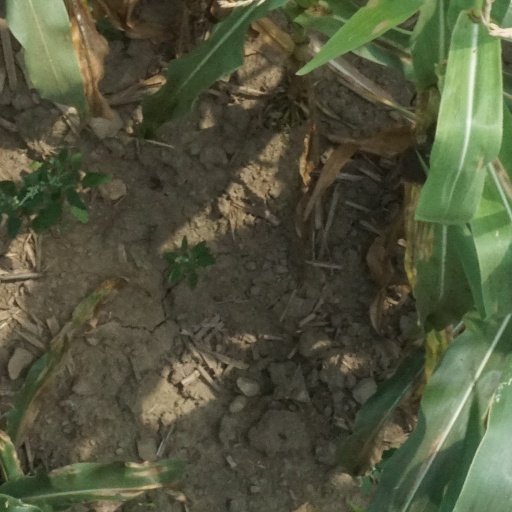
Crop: maize; corn